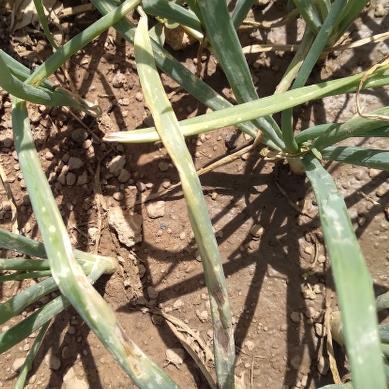
Crop: Onion
Condition: alternaria-d